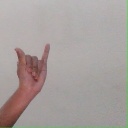
अक्षर: य